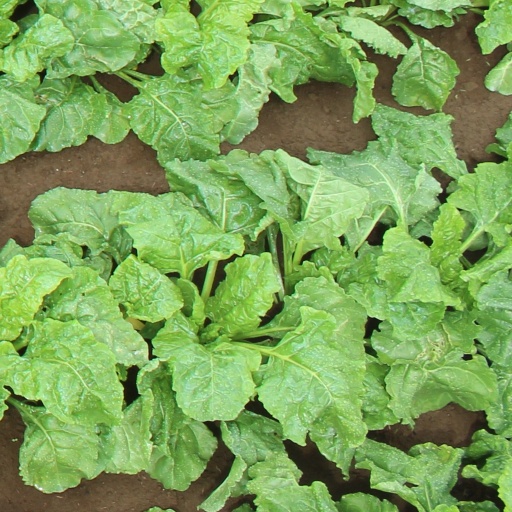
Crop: sugar beet